Koskikeskus (shopping centre)

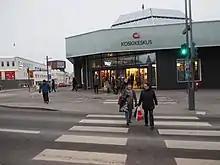
Entrance to Koskikeskus in December 2018.

Koskikeskus is a shopping center in Kyttälä, Tampere, Finland, next to Sokos Hotel Ilves. It was opened in March 1988, when it was the largest shopping center in Finland at the time. The shopping center and the adjacent Hotel Ilves were built on the site of the old Verkatehdas.